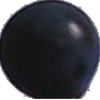
Label: Grape Blue 1